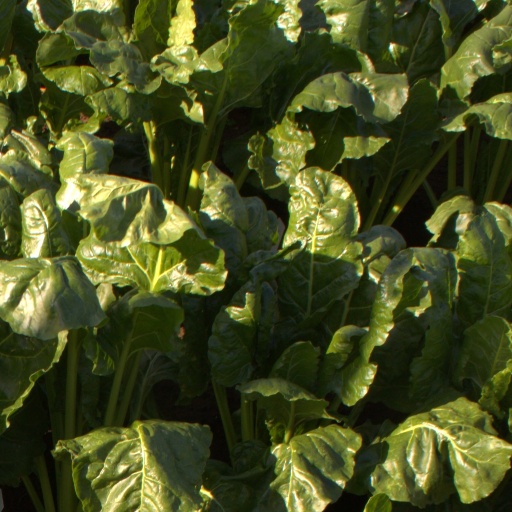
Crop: sugar beet